Narrow Gauge Railway Museum in Sochaczew

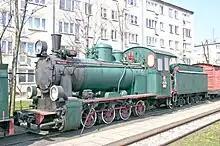
PKP Px29 class steam locomotive at the museum

Regular service of Sochaczew County Narrow Gauge Railway ended on 30 November 1984, and the museum was established in December. In the early days all efforts were made to repair, renovate and protect premises, vehicles and to do the necessary repairs of the tracks and vehicles. Preservation and repair works started. Archives and some of the exhibition rooms were placed in the station main building. Also the sheds for draisines were converted into exhibition rooms.